Dealing with Disaster in Japan

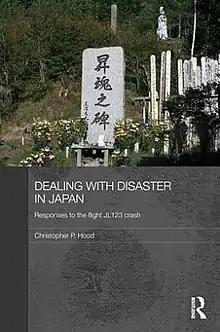
First edition

Dealing with Disaster in Japan: Responses to the Flight JL123 Crash is a 2011 book written by Christopher P. Hood, a lecturer of Japanese studies at Cardiff University, and published by Routledge. It is about Japan Air Lines Flight 123, and together with its sequel Osutaka: A Chronicle of Loss In the World's Largest Single Plane Crash, are the only English-language books entirely about that accident. The book discusses the accident and its societal aftermath and compares and contrasts the response to JL123 to that of other accidents. The audience for the book involves those in studies of Japan and those studying aircraft accidents, and it is aimed at both academics and non-academics.